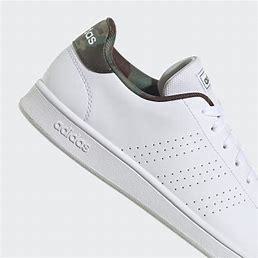
Brand: Adidas
Model: Advantage